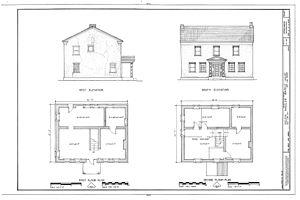
Dessins de la maison de Nelson Wheeler Whipple, Salt Lake City, Utah, Etats-Unis This is an image of a place or building that is listed on the National Register of Historic Places in the United States of America. Its reference number is 79002506